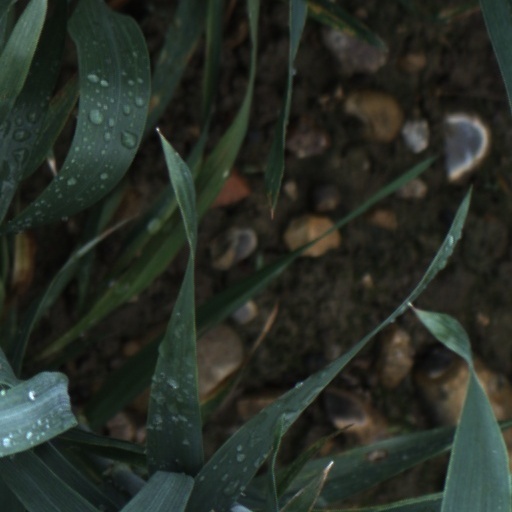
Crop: wheat